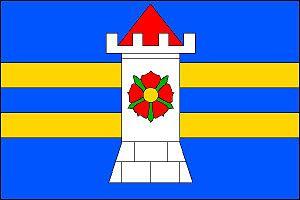
Otovice est une commune du district de Náchod, dans la région de Hradec Králové, en Tchéquie. Sa population s'élevait à 356 habitants en 2017.